Tayrona National Natural Park

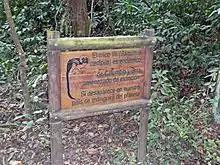
A sign in the park points out that this area is the last place in the world where the endangered cotton-top tamarin still exists

Scholars have done an extensive classification of animal species living in the park, which include about 108 species of mammals and 300 species of birds. The Mantled howler, the oncilla, deer and more than 70 species of bats are among the park's typical residents.